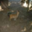
Label: deer